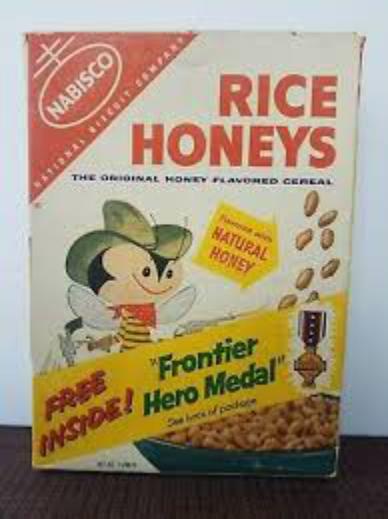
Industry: Food